Esbern Snare

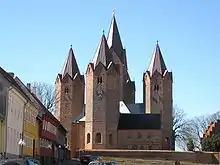
Church of Our Lady, Kalundborg

After the fall of Jerusalem, Pope Innocent III and others asked King Canute VI and the Danes to join the crusade, stating that it would be right for crusaders to die for Christ, as he died for them. This was not well received by the Danes. Esbern delivered a speech stating that the Danish people had been sliding into a period of depravity and decline, he called the crusade to Jerusalem to be of noble effort, as requested by the Pope, who was of a superior position. In 1192, during the Crusades, he led a small group of Danish soldiers to the Holy Land. He became inspired and upon his return to Denmark, he built the Kalundborg Kirke (Church of Our Lady, Kalundborg); Art historian R.A. Stalley called the architectural style an "emphatic image of militant Christianity". Esbern is considered the founder of the town of Kalundborg.